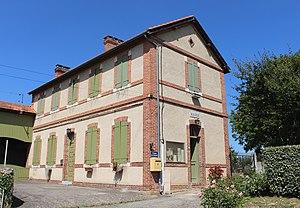
Mairie d'Hagedet (Hautes-Pyrénées)
Hagedet est une commune française située dans le département des Hautes-Pyrénées, en région Occitanie.